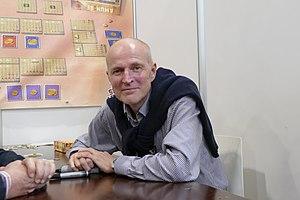
Michael Kiesling est un auteur allemand de jeux de société. Promoteur de logiciels dans le secteur commercial, il est connu et reconnu dans le monde du jeu pour ses collaborations avec son ami Wolfgang Kramer. Il a obtenu à trois reprises le prestigieux Spiel des Jahres, en 1999, en 2000 et en 2018.